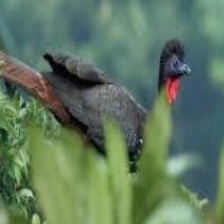
Species: BAND TAILED GUAN
Scientific name: PENELOPE ARGYROTIS